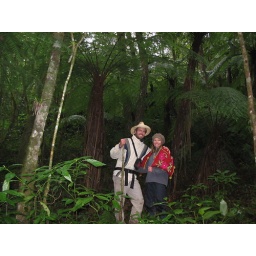
Lovebirds spotted in the tree fern forest.